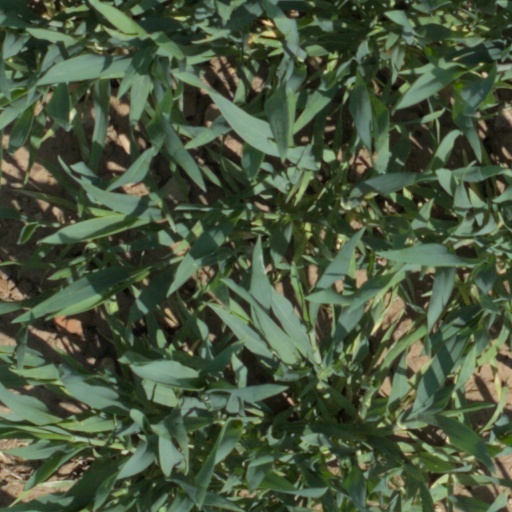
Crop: wheat